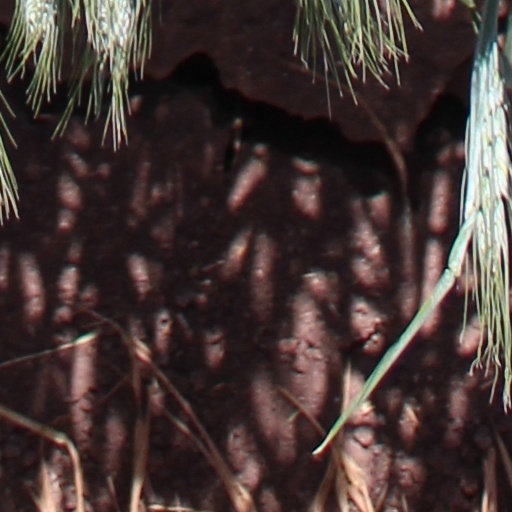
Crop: wheat